D12

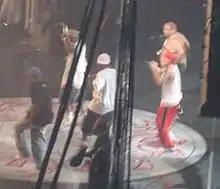
D12 on the Anger Management Tour in 2005

Their debut album, "Devil's Night", referring to the tradition of setting unoccupied buildings on fire the night before Halloween, was released in June 2001. It debuted at number one on the U.S. and number two on the UK chart, also reaching the top of the Canadian charts. The album went on to sell four million albums worldwide and two million in the U.S.